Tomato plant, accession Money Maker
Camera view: horizontal (90 deg, fisheye); turntable rotation: 0 degrees
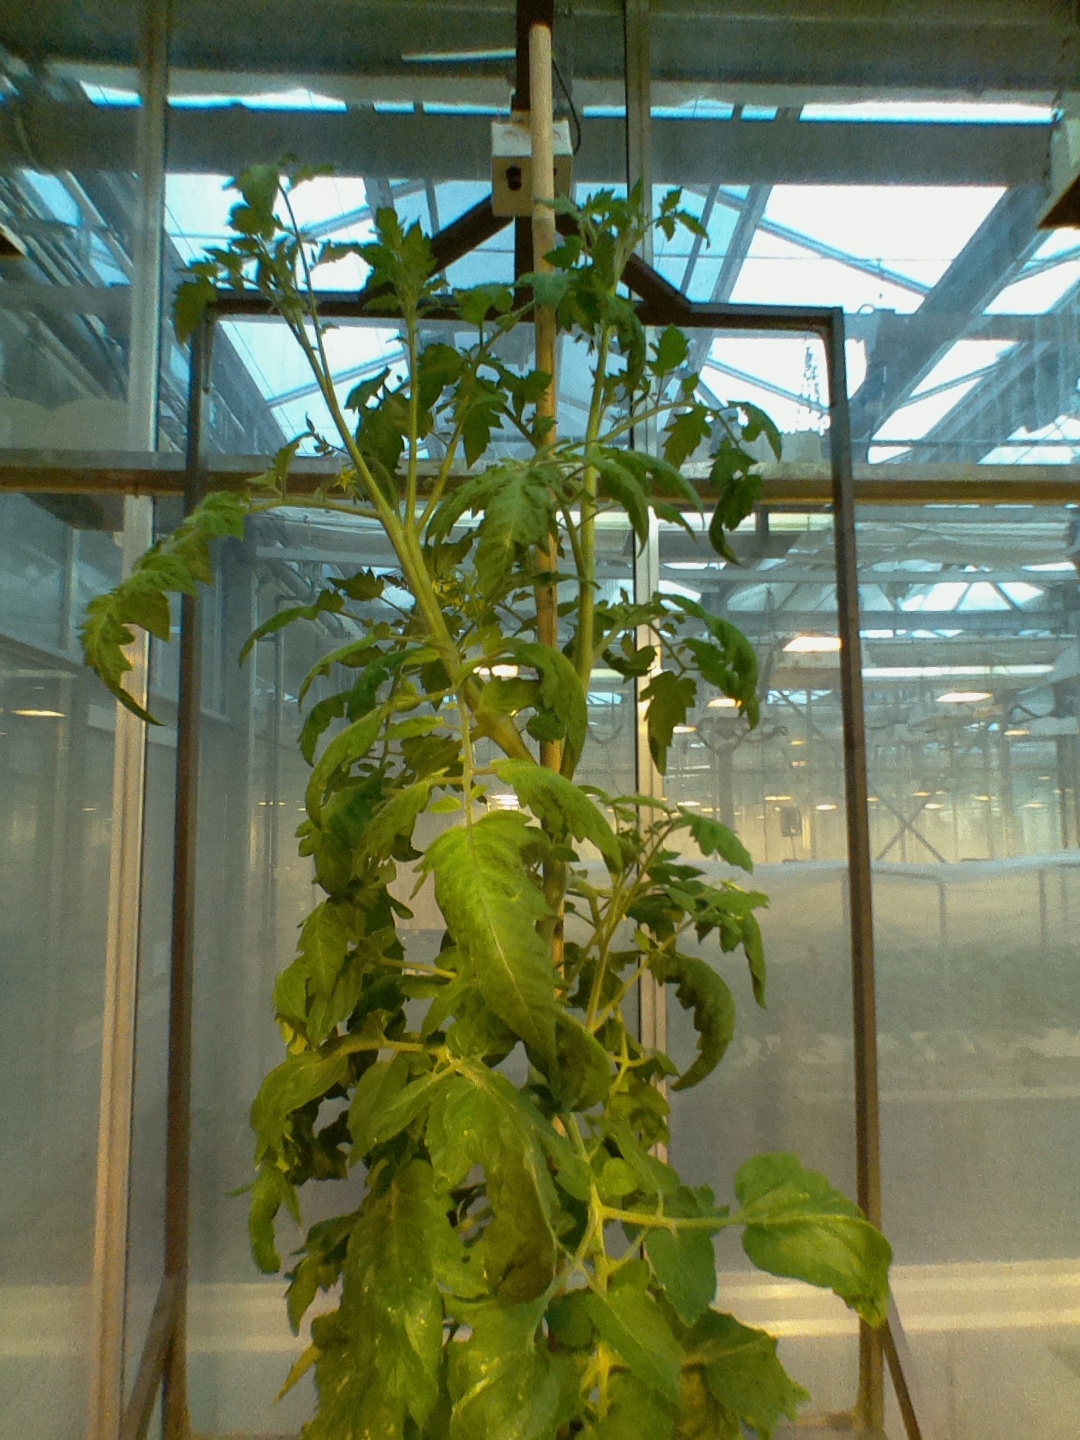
BBCH growth stage 70: Fruits at the main stem or branches visibles